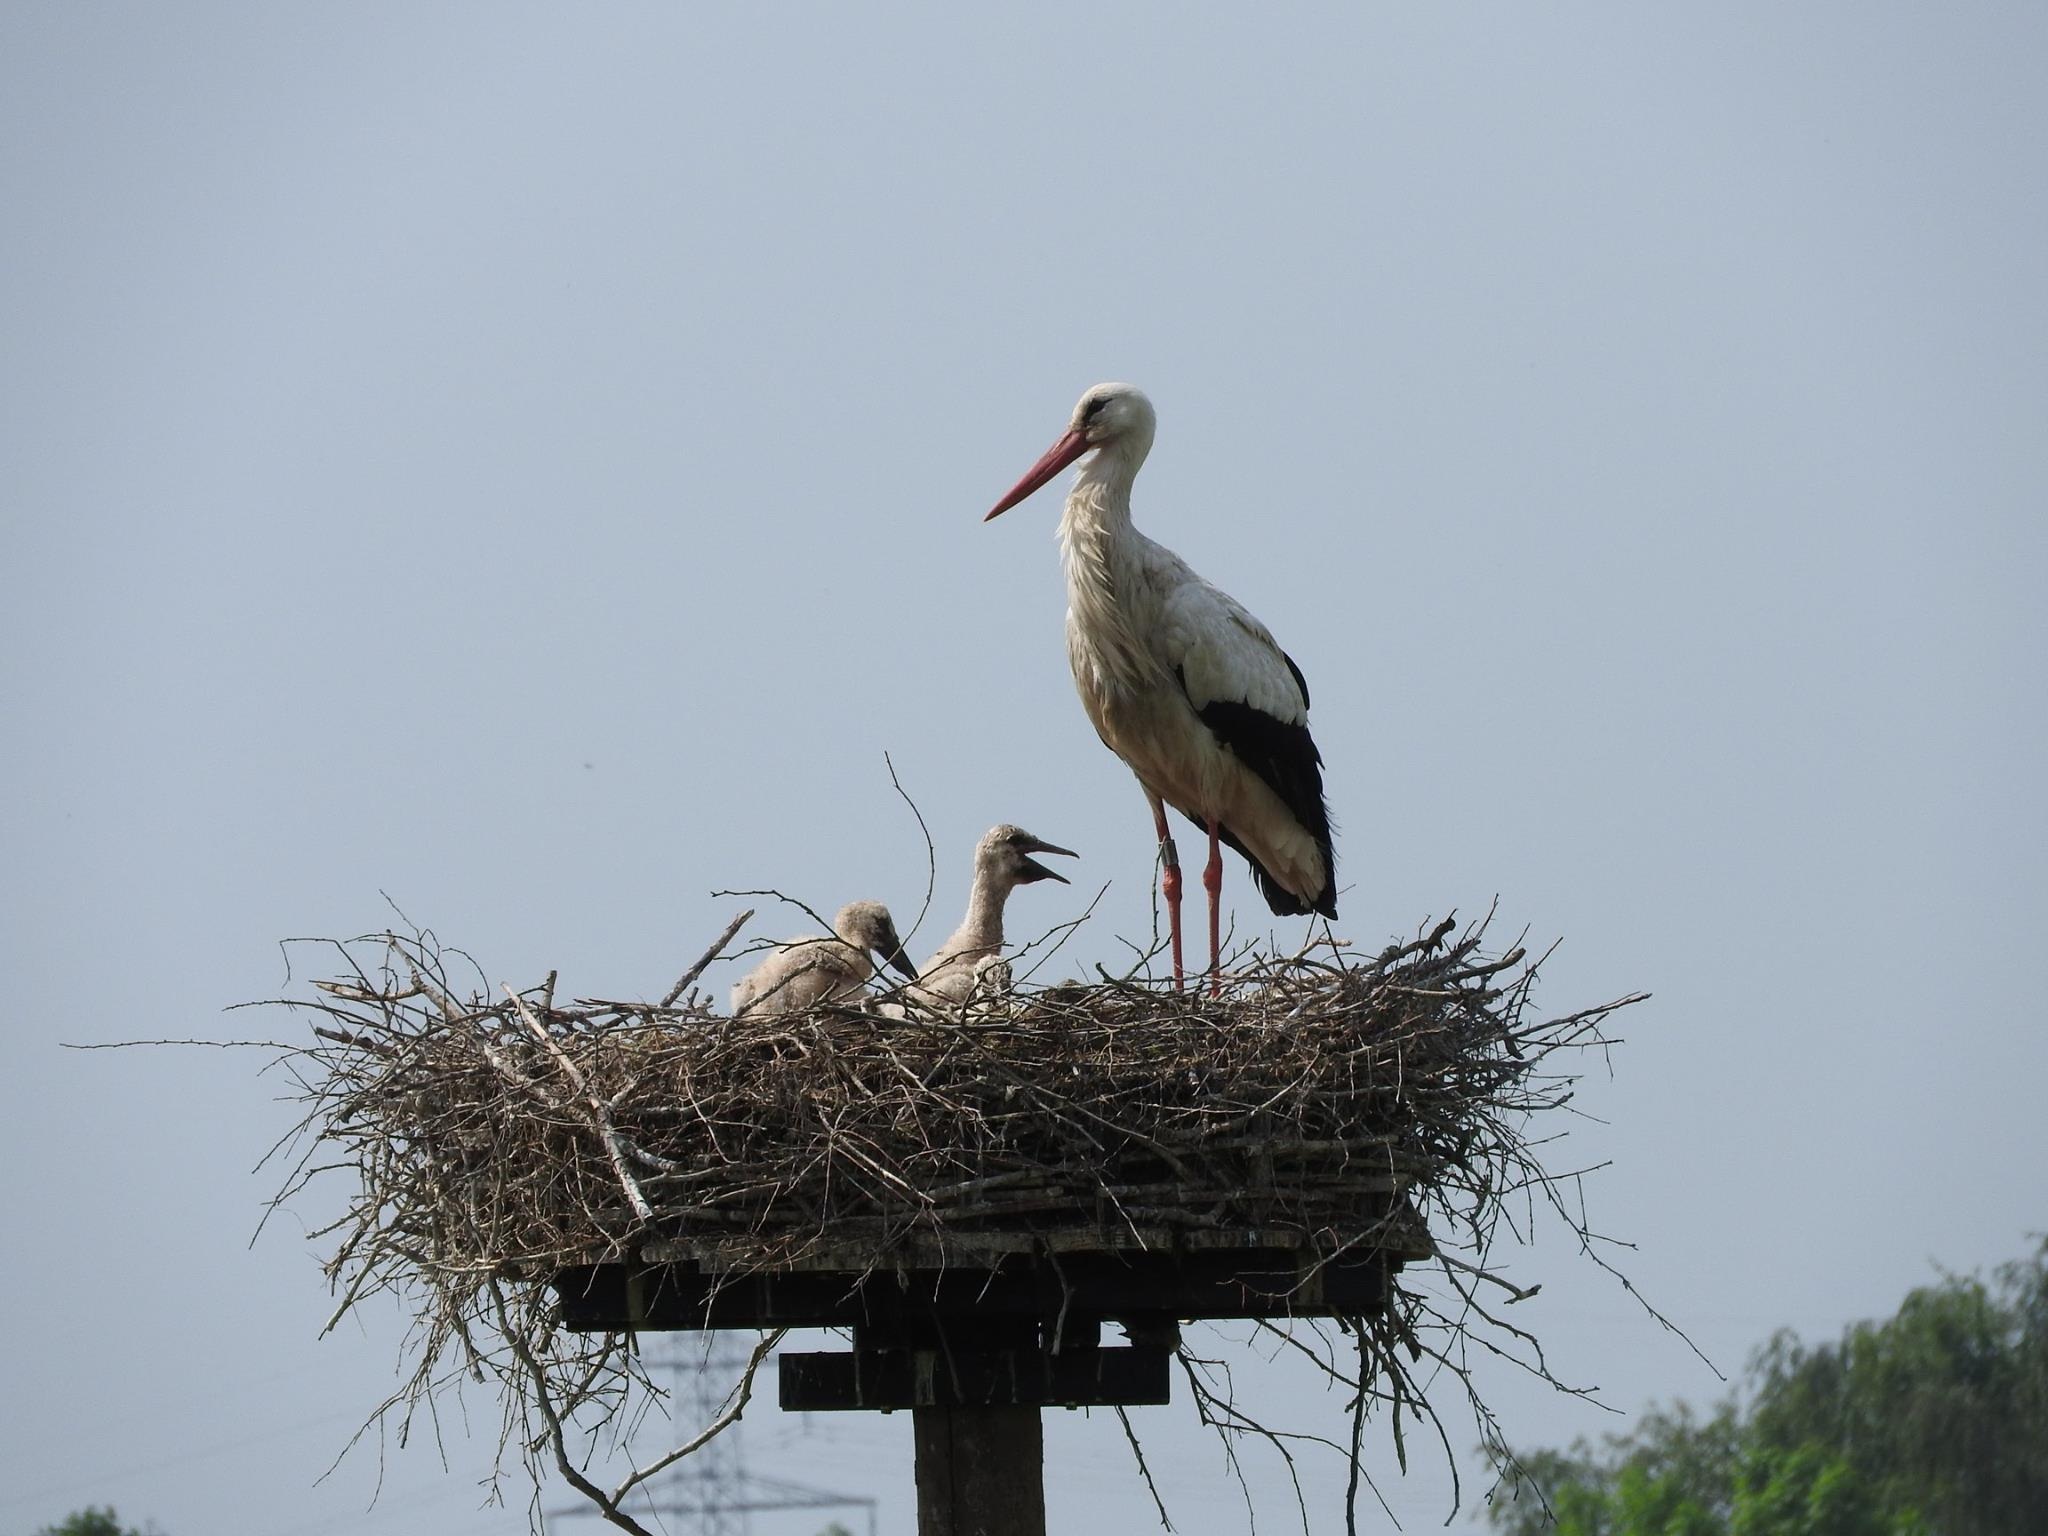
nature, bird, wing, boy, wildlife, beak, fauna, stork, birds, family, animals, vertebrate, white stork, stork's nest, ciconiiformes